Fat Freddy's Drop

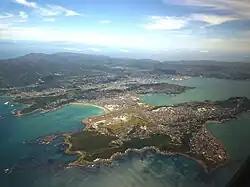
A sprawling city on a peninsula as seen from an aircraft. The landmass is pocketed with many bays and coves.

Improvisation, live and in the studio, has been the basis for Fat Freddy's Drop's music since the beginning of their career. "Live performance is the most natural state for music," according to trumpeter Toby Laing. Most songs begin as a rhythm on Faiumu's MPC, and more sections are progressively added during jam sessions. Songs featured on the band's albums and singles are versions that have been refined over years of playing them in the studio, live in Wellington, and on tour abroad. Faiumu said that, on their first studio album, it was challenging to fit the long songs the band is used to playing into shorter album-length tracks.